Shashanka

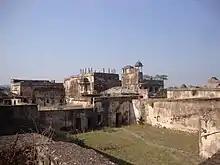
The Rohtasgarh Fort, built circa 7th century

The first mention of Shashanka is found in the 7th century hill fort Rohtasgarh in the small town of Rohtas in the kingdom of Magadha. The seal bore a curt inscription, "Mahasamanta Shashankadeva."